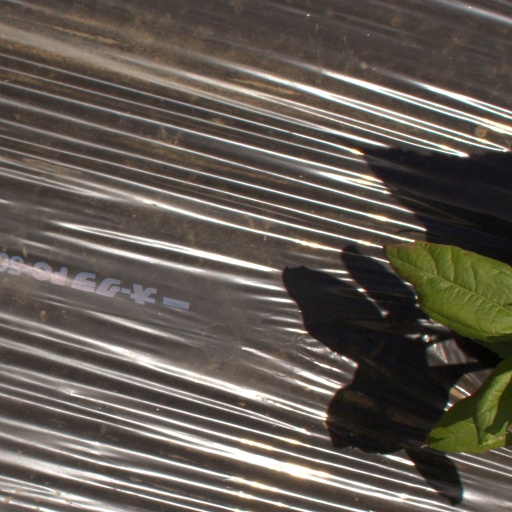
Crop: Jerusalem artichoke